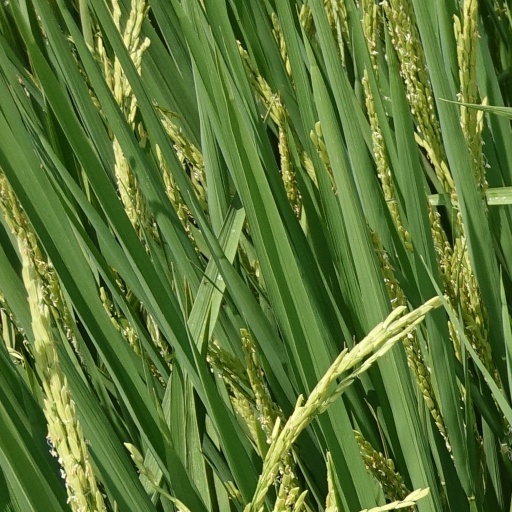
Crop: rice